Information technology in Sri Lanka

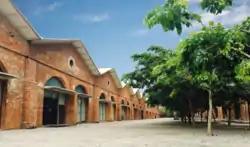
Trace Expert City

Orion City IT Park established in 2009 is a privately owned IT park situated in Dematagoda area in Colombo. The Park is spread over 16 acres and currently has 800,000 sq feet of developed space. Currently this park houses, Virtusa, IFS AB, WNS Global Services and several other IT and non-IT companies.